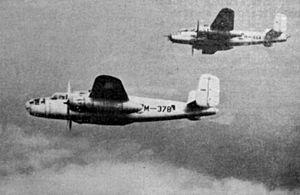
La Tentara Nasional Indonesia Angkatan Udara est la force aérienne de la République d'Indonésie.